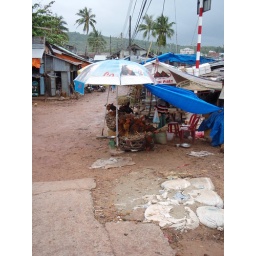
Live chicken for sale at the market in Duong Dong